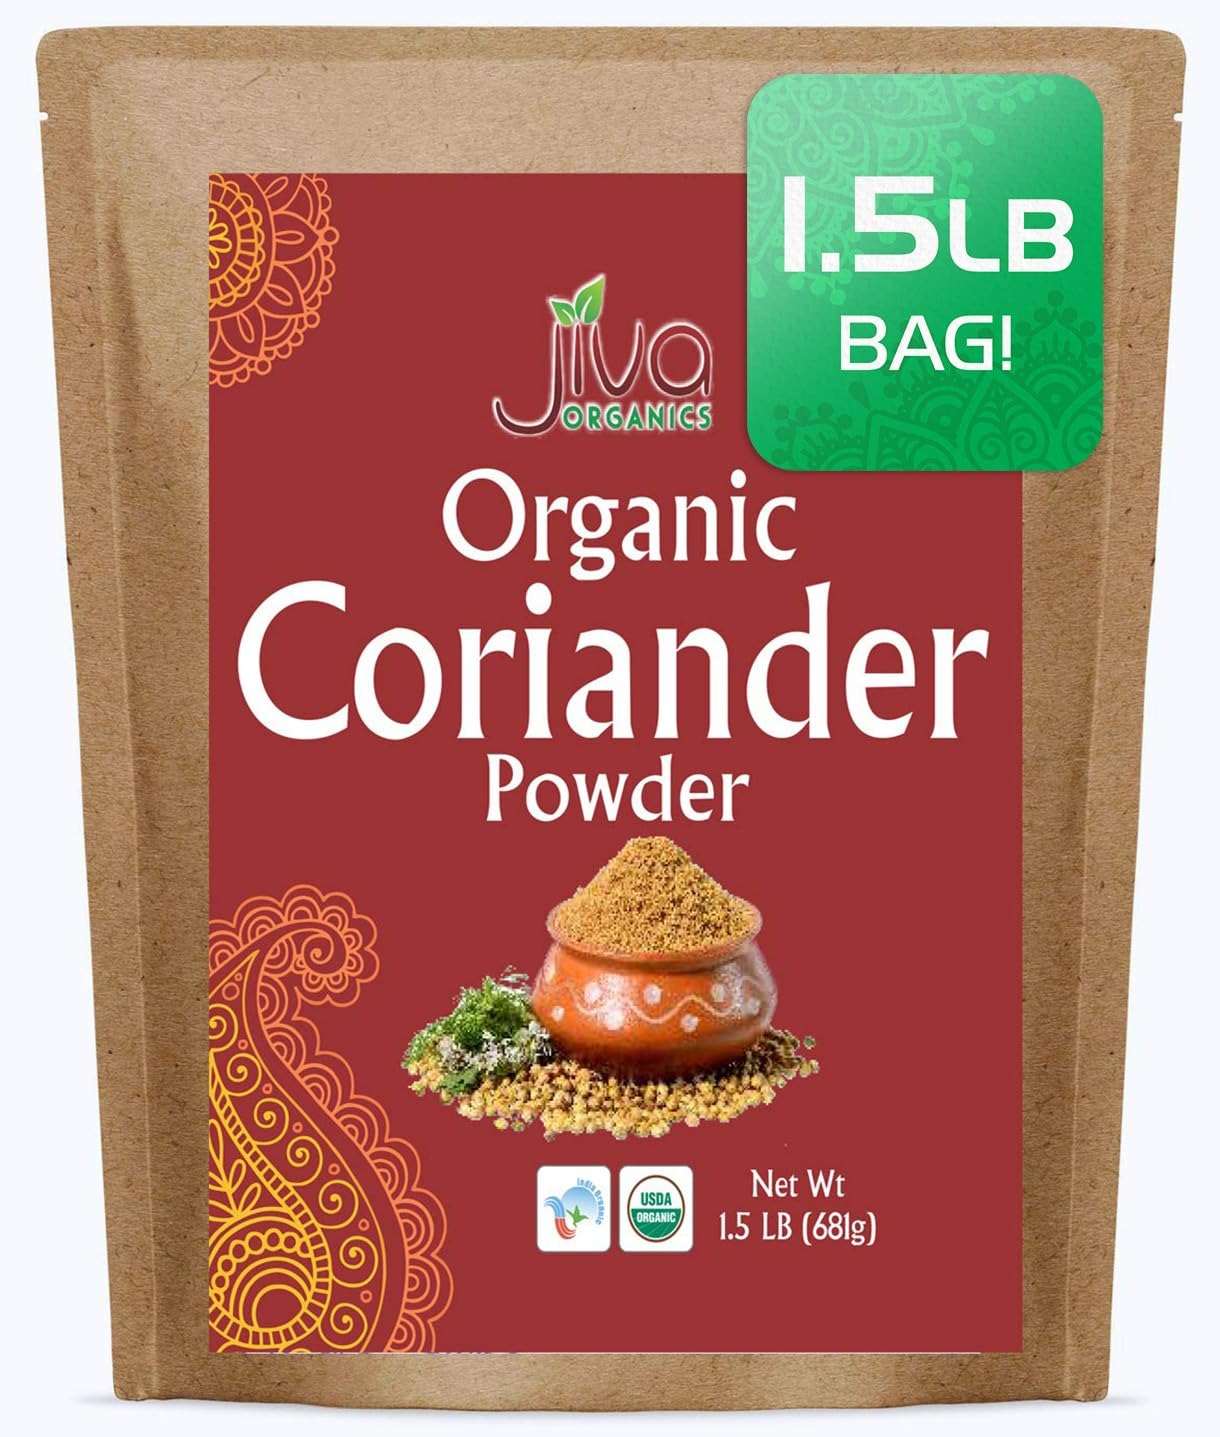
Item Name: Jiva Organics Organic Ground Coriander Powder 1.5 LB Bulk Bag - Non-GMO, Pure - Dhania, Coriander Seeds Ground
Bullet Point 1: Certified USDA Organic Coriander Ground from India - High Purity, Intense Aroma, and Great taste!
Bullet Point 2: All Natural, No Artificial Flavors or Preservatives
Bullet Point 3: NO salt, NO MSG, NO GMO, NON-Irradiated
Bullet Point 4: From your favorite brand - Jiva Organics
Product Description: Organic coriander powder has a distinct flavor profile, characterized by a combination of citrusy and earthy notes. It is often described as having a mild, slightly sweet flavor with a subtle hint of spice. It pairs well with other spices like cumin, turmeric, and cardamom. Our Jiva Organics Organic Coriander Powder is certified organic, which means it is Non-GMO and grown using only organic farming methods. You're savoring a product that's free from synthetic additives.
Value: 21.0
Unit: Ounce

Price: 11.99